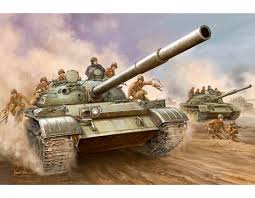
Label: Tank